1997 IIHF Women's World Championship

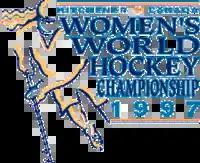

The 1997 IIHF Women's World Championships was held March 31 – April 6, 1997, in seven Canadian cities all in the Province of Ontario. Team Canada won their fourth consecutive gold medal at the World Championships defeating the United States, however this time the United States took Canada in the closest final so far, losing in overtime. Finland picked up their fourth consecutive bronze medal, with a win over China who made the Semi-Final for the second consecutive year.